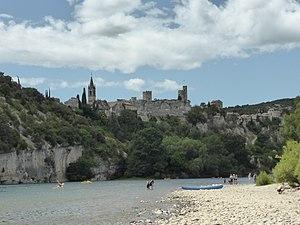
Vue du bourg d'Aiguèze et de la rivière Ardèche.